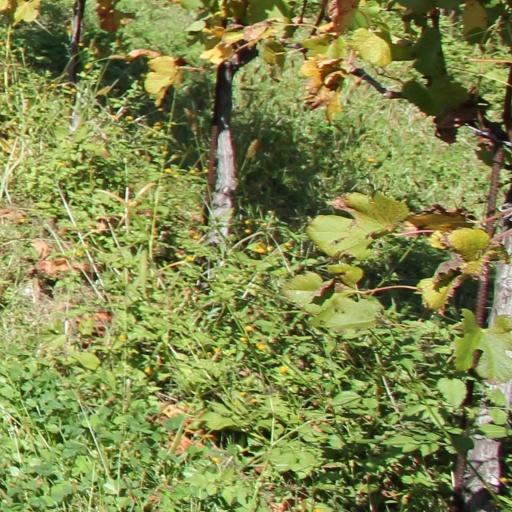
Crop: grape